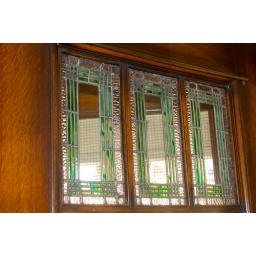
Detail of the window in the door of the Gluek house